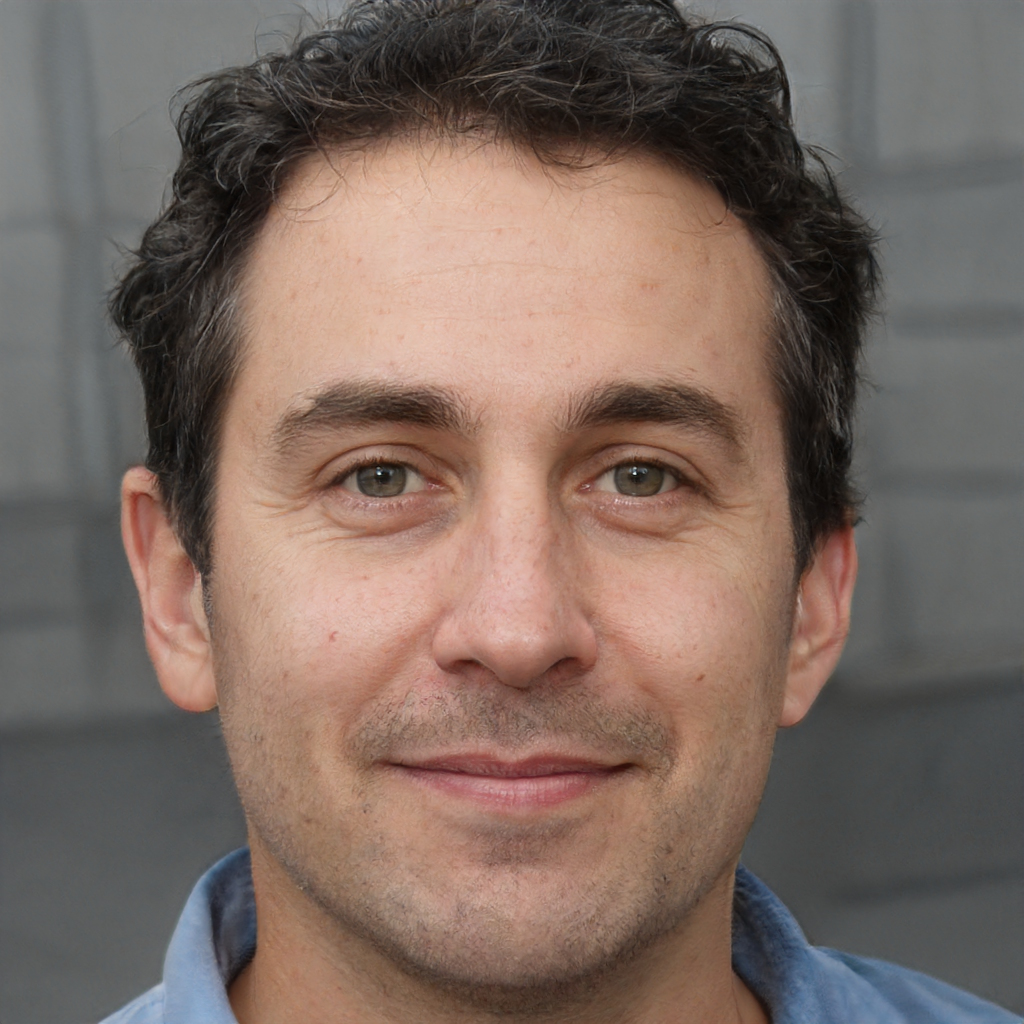
Portrait style: Real Portrait